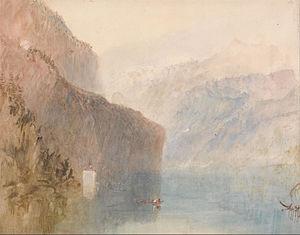
La chapelle de Tell est une chapelle située entre Sisikon et Fluelen, le long de la Voie Suisse, dans le canton d'Uri, en Suisse.